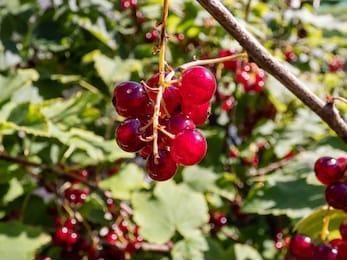
Label: redcurrant